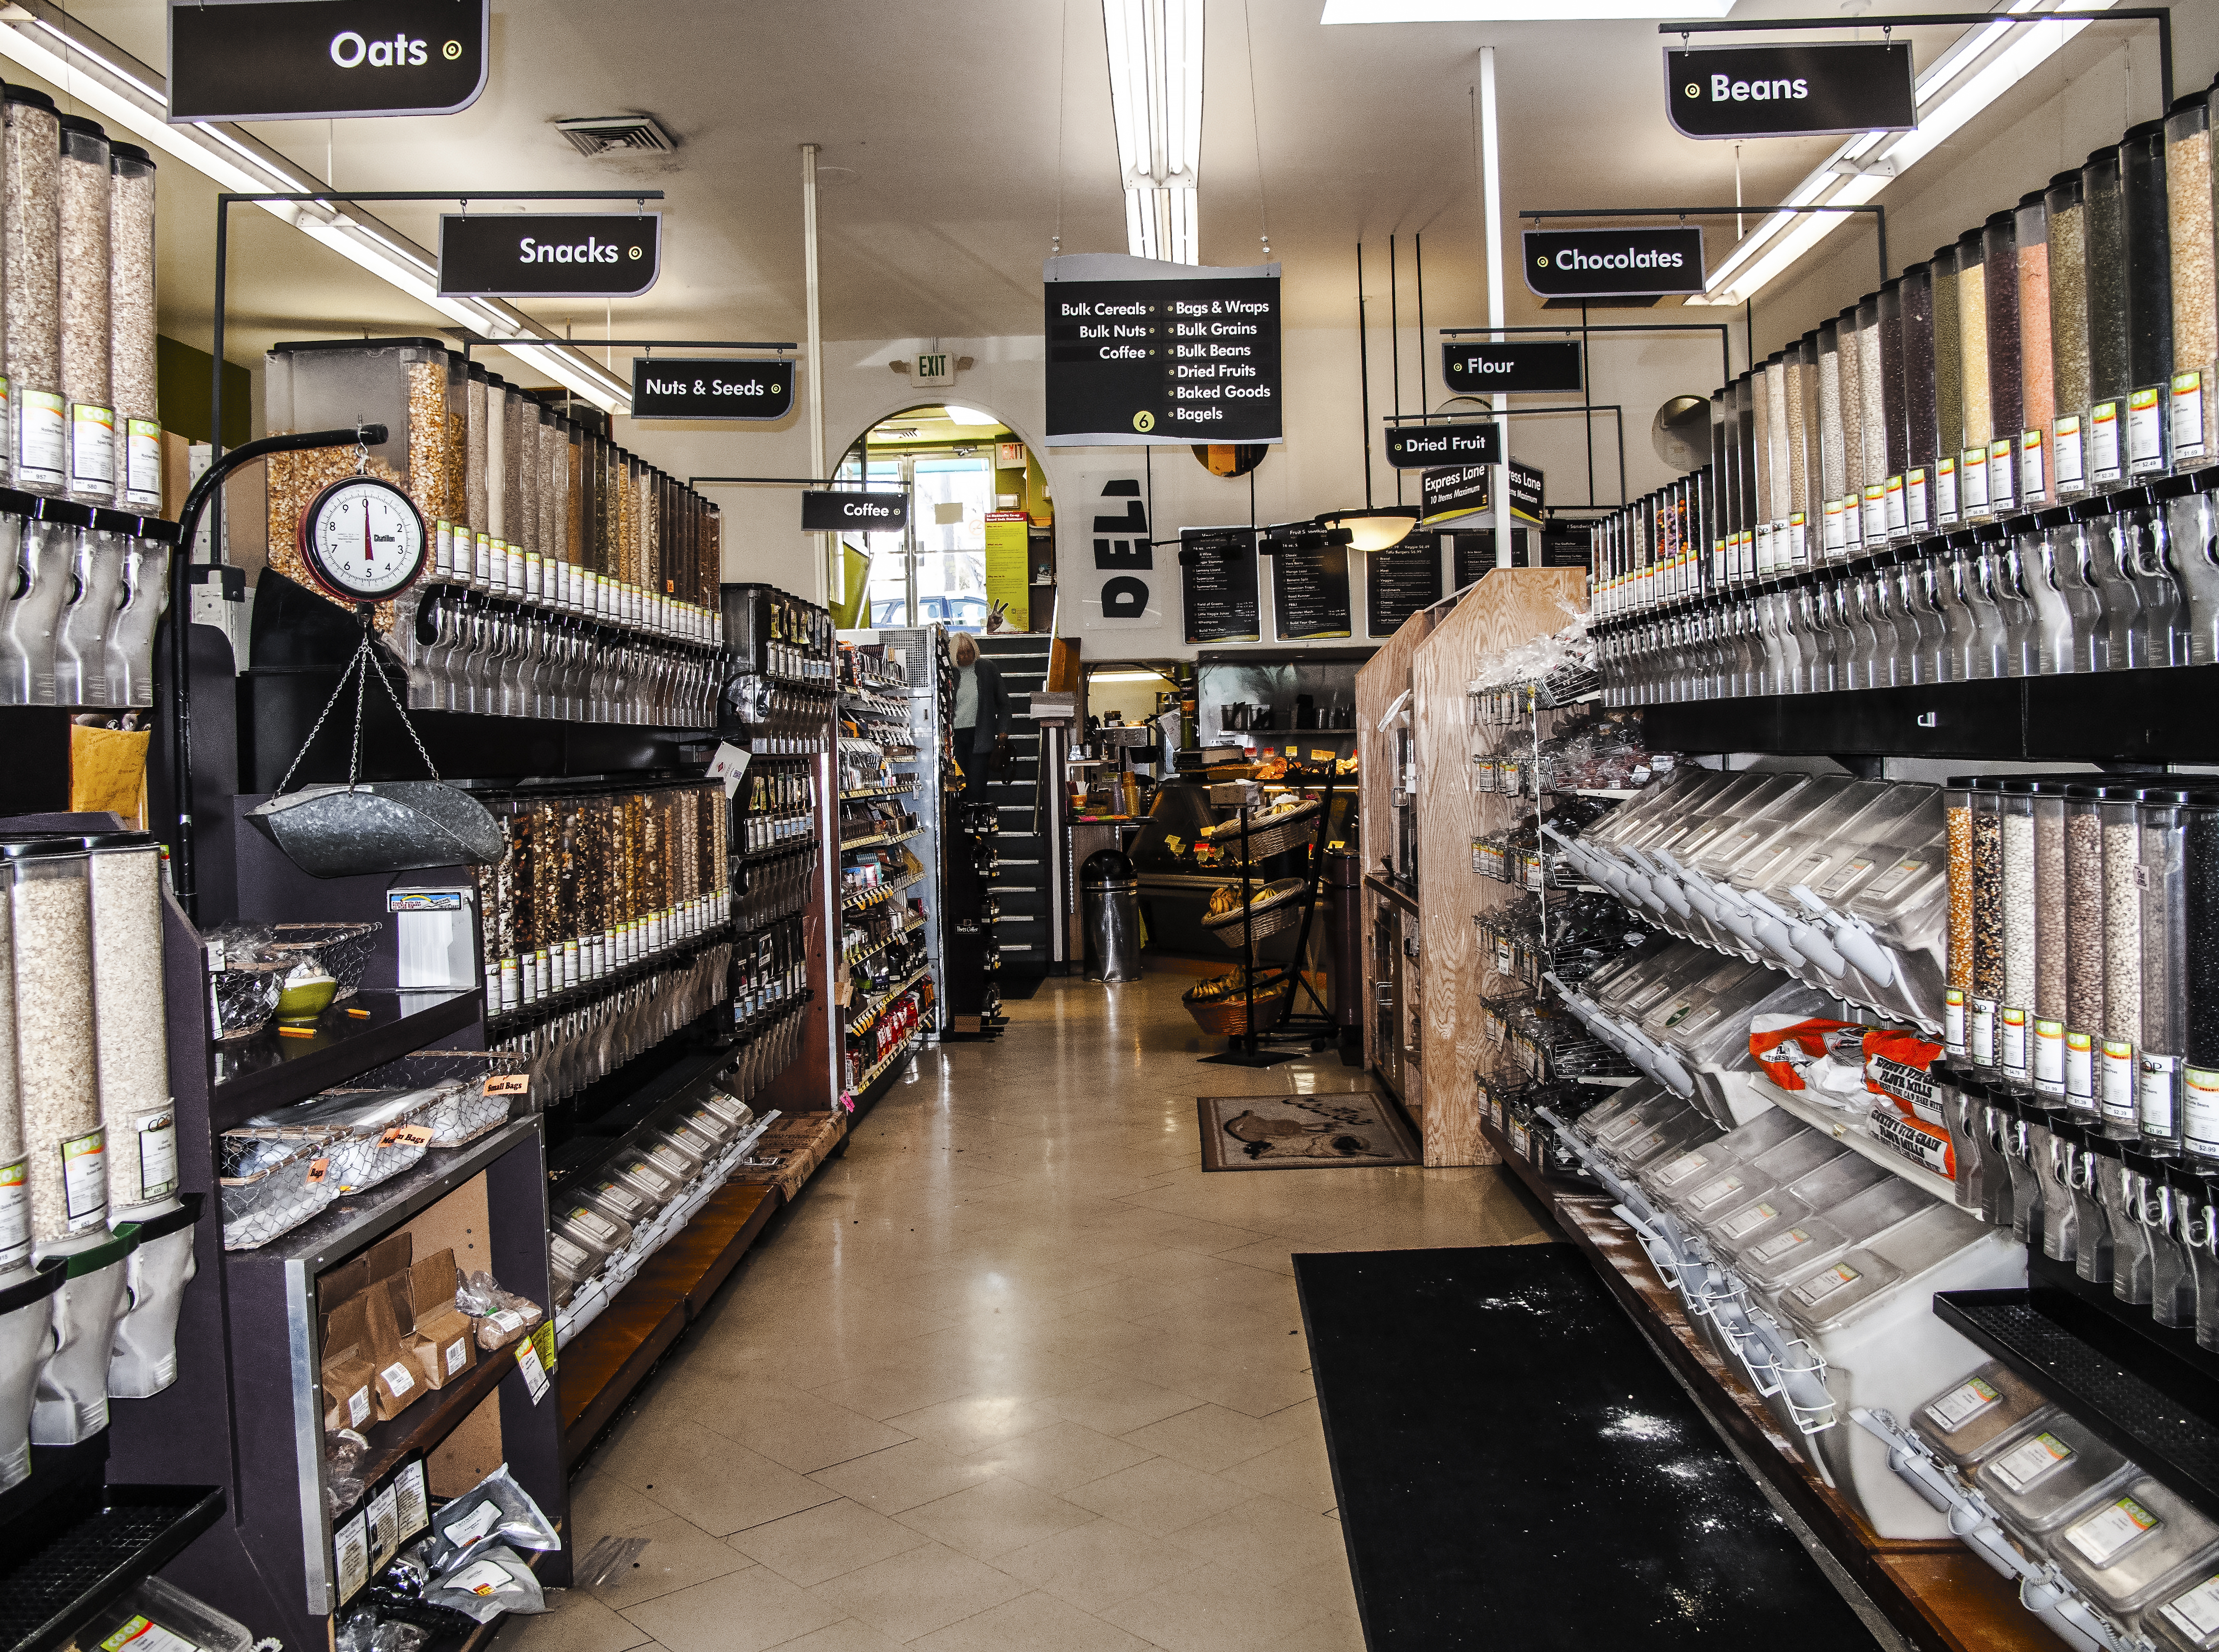
retail, inventory, supermarket, product, grocery store, liquor store, convenience store, aisle